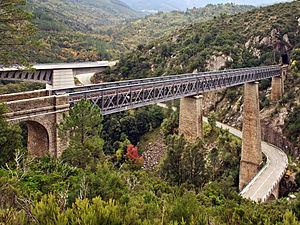
Venaco est une commune française située dans la circonscription départementale de la Haute-Corse et le territoire de la collectivité de Corse. La commune portait le nom de Serraggio jusqu'en 1874 et sa fusion avec Lugo-di-Venaco. Elle appartient à l'ancienne piève de Venaco, dont Serraggio était le chef-lieu.
Le Vecchio est une rivière française de Haute-Corse, et un affluent droit du fleuve côtier le Tavignano.
Jacques Mathivat est né le 3 janvier 1932 à Neuilly-sur-Seine, Hauts-de-Seine et mort le 13 novembre 2012. Ingénieur diplômé de l'École spéciale des travaux publics et de l'École nationale supérieure des pétroles et moteurs.
Le viaduc sur le Vecchio, également appelé pont Eiffel, est un viaduc ferroviaire situé en Haute-Corse, en France.